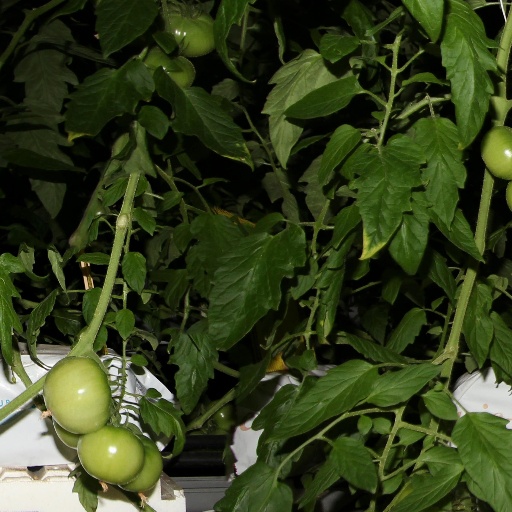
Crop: tomato